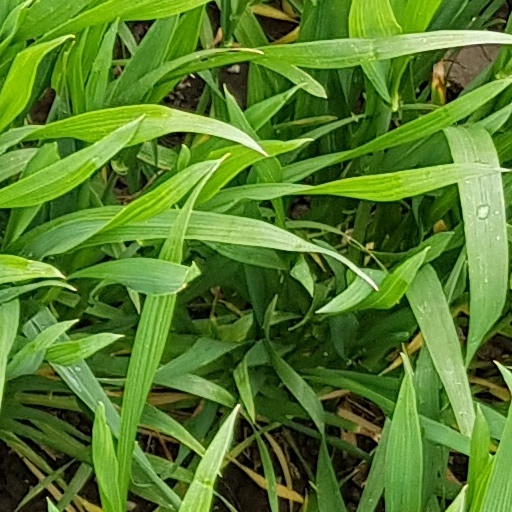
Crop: wheat